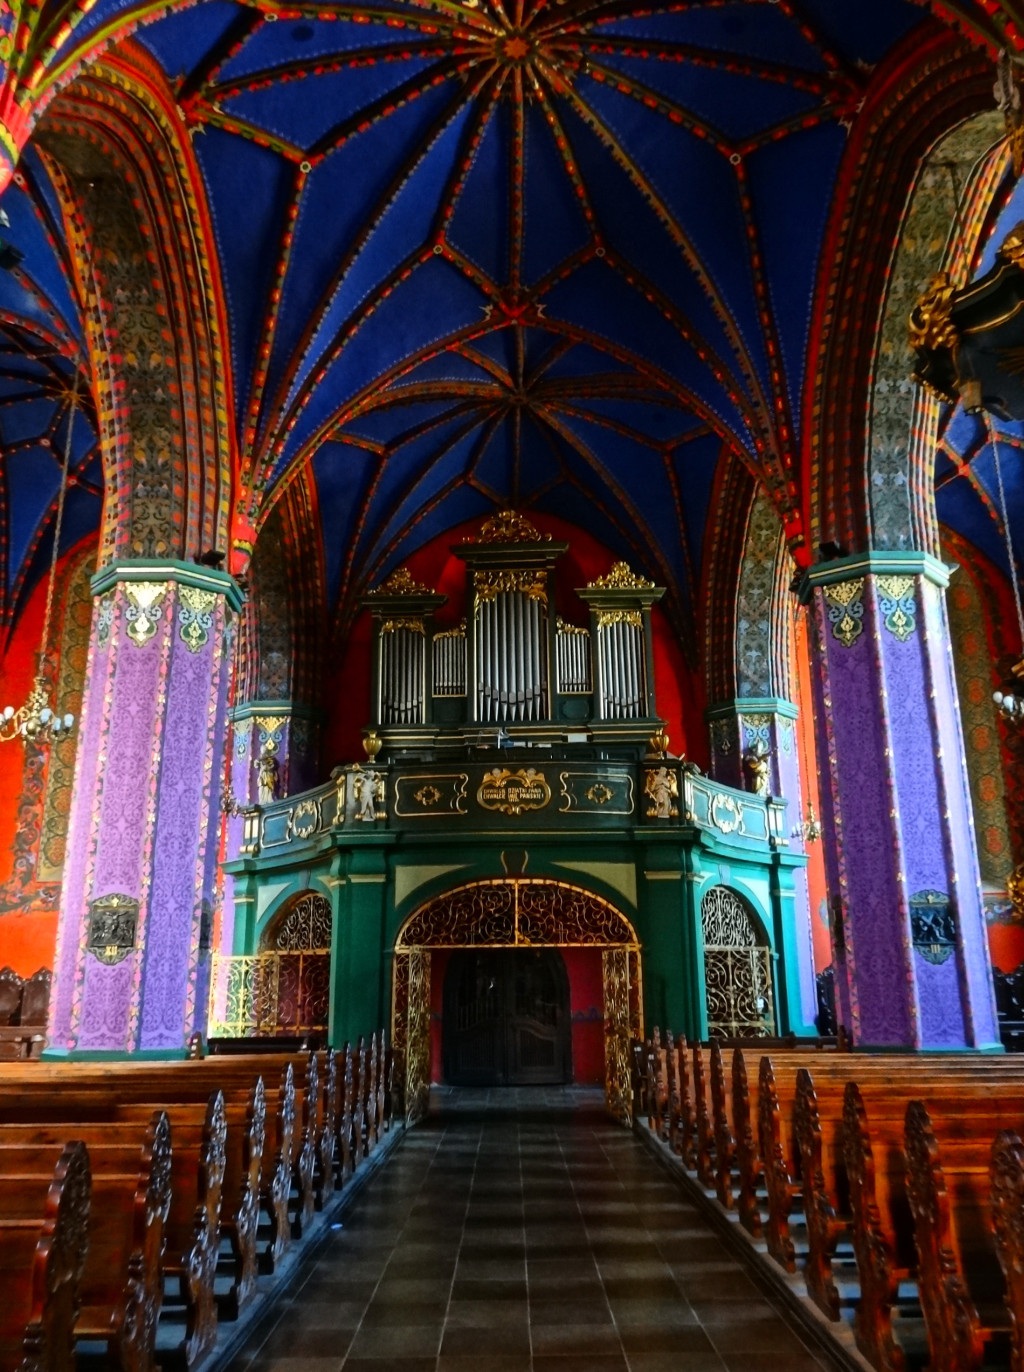
interior, building, church, cathedral, chapel, colorful, decor, place of worship, religious, poland, shrine, synagogue, bydgoszcz